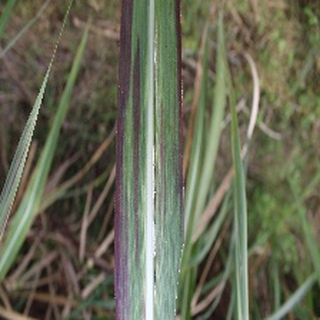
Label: sugarcane_bacterial_blight